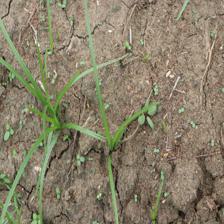
Label: Grass